Stephen, King of England

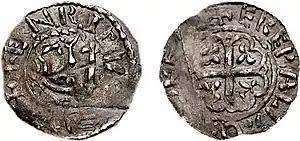
A silver penny of Prince Henry of Scotland, minted in his own name at Corbridge in Northumberland after his peace deal with Stephen

Stephen's personal qualities as a military leader focused on his skill in personal combat, his capabilities in siege warfare and a remarkable ability to move military forces quickly over relatively long distances. In response to the revolts and invasions, he rapidly undertook several military campaigns, focusing primarily on England rather than Normandy. His wife Matilda was sent to Kent with ships and resources from Boulogne, with the task of retaking the key port of Dover, under Robert's control. A small number of Stephen's household knights were sent north to help the fight against the Scots, where David's forces were defeated later that year at the battle of the Standard in August by the forces of Thurstan, the Archbishop of York. Despite this victory, however, David still occupied most of the north. Stephen himself went west in an attempt to regain control of Gloucestershire, first striking north into the Welsh Marches, taking Hereford and Shrewsbury, before heading south to Bath. The town of Bristol itself proved too strong for him, and Stephen contented himself with raiding and pillaging the surrounding area. The rebels appear to have expected Robert to intervene with support that year, but he remained in Normandy throughout, trying to persuade the Empress Matilda to invade England herself. Dover finally surrendered to the Queen's forces later in the year.